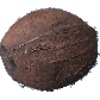
Label: cocos